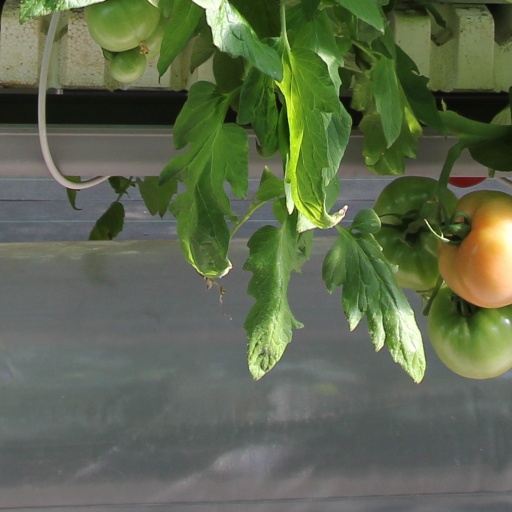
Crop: tomato